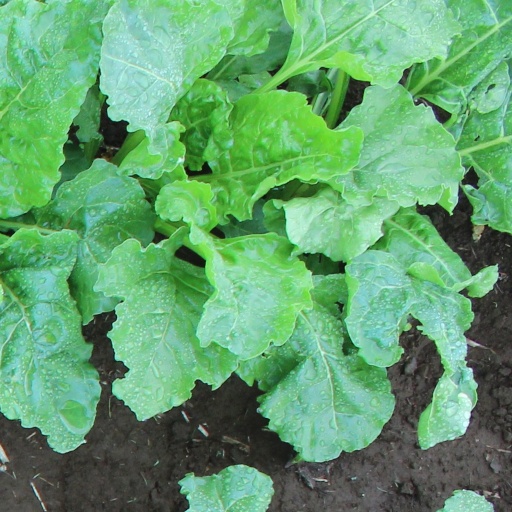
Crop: sugar beet